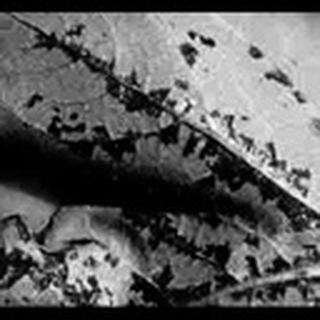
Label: cotton_bacterial_blight